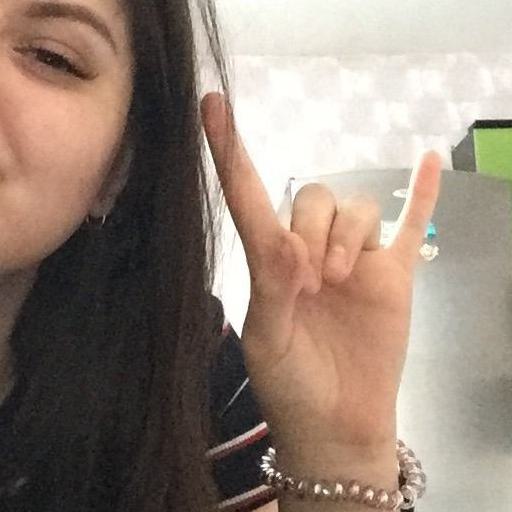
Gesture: rock